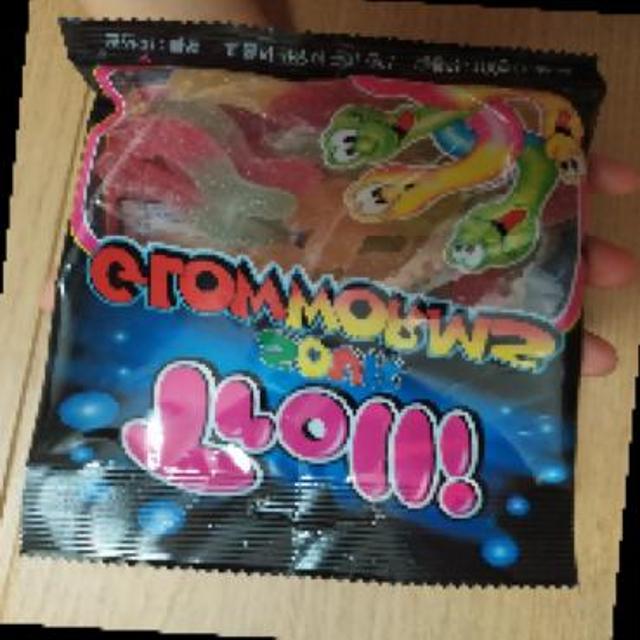
Label: plastics